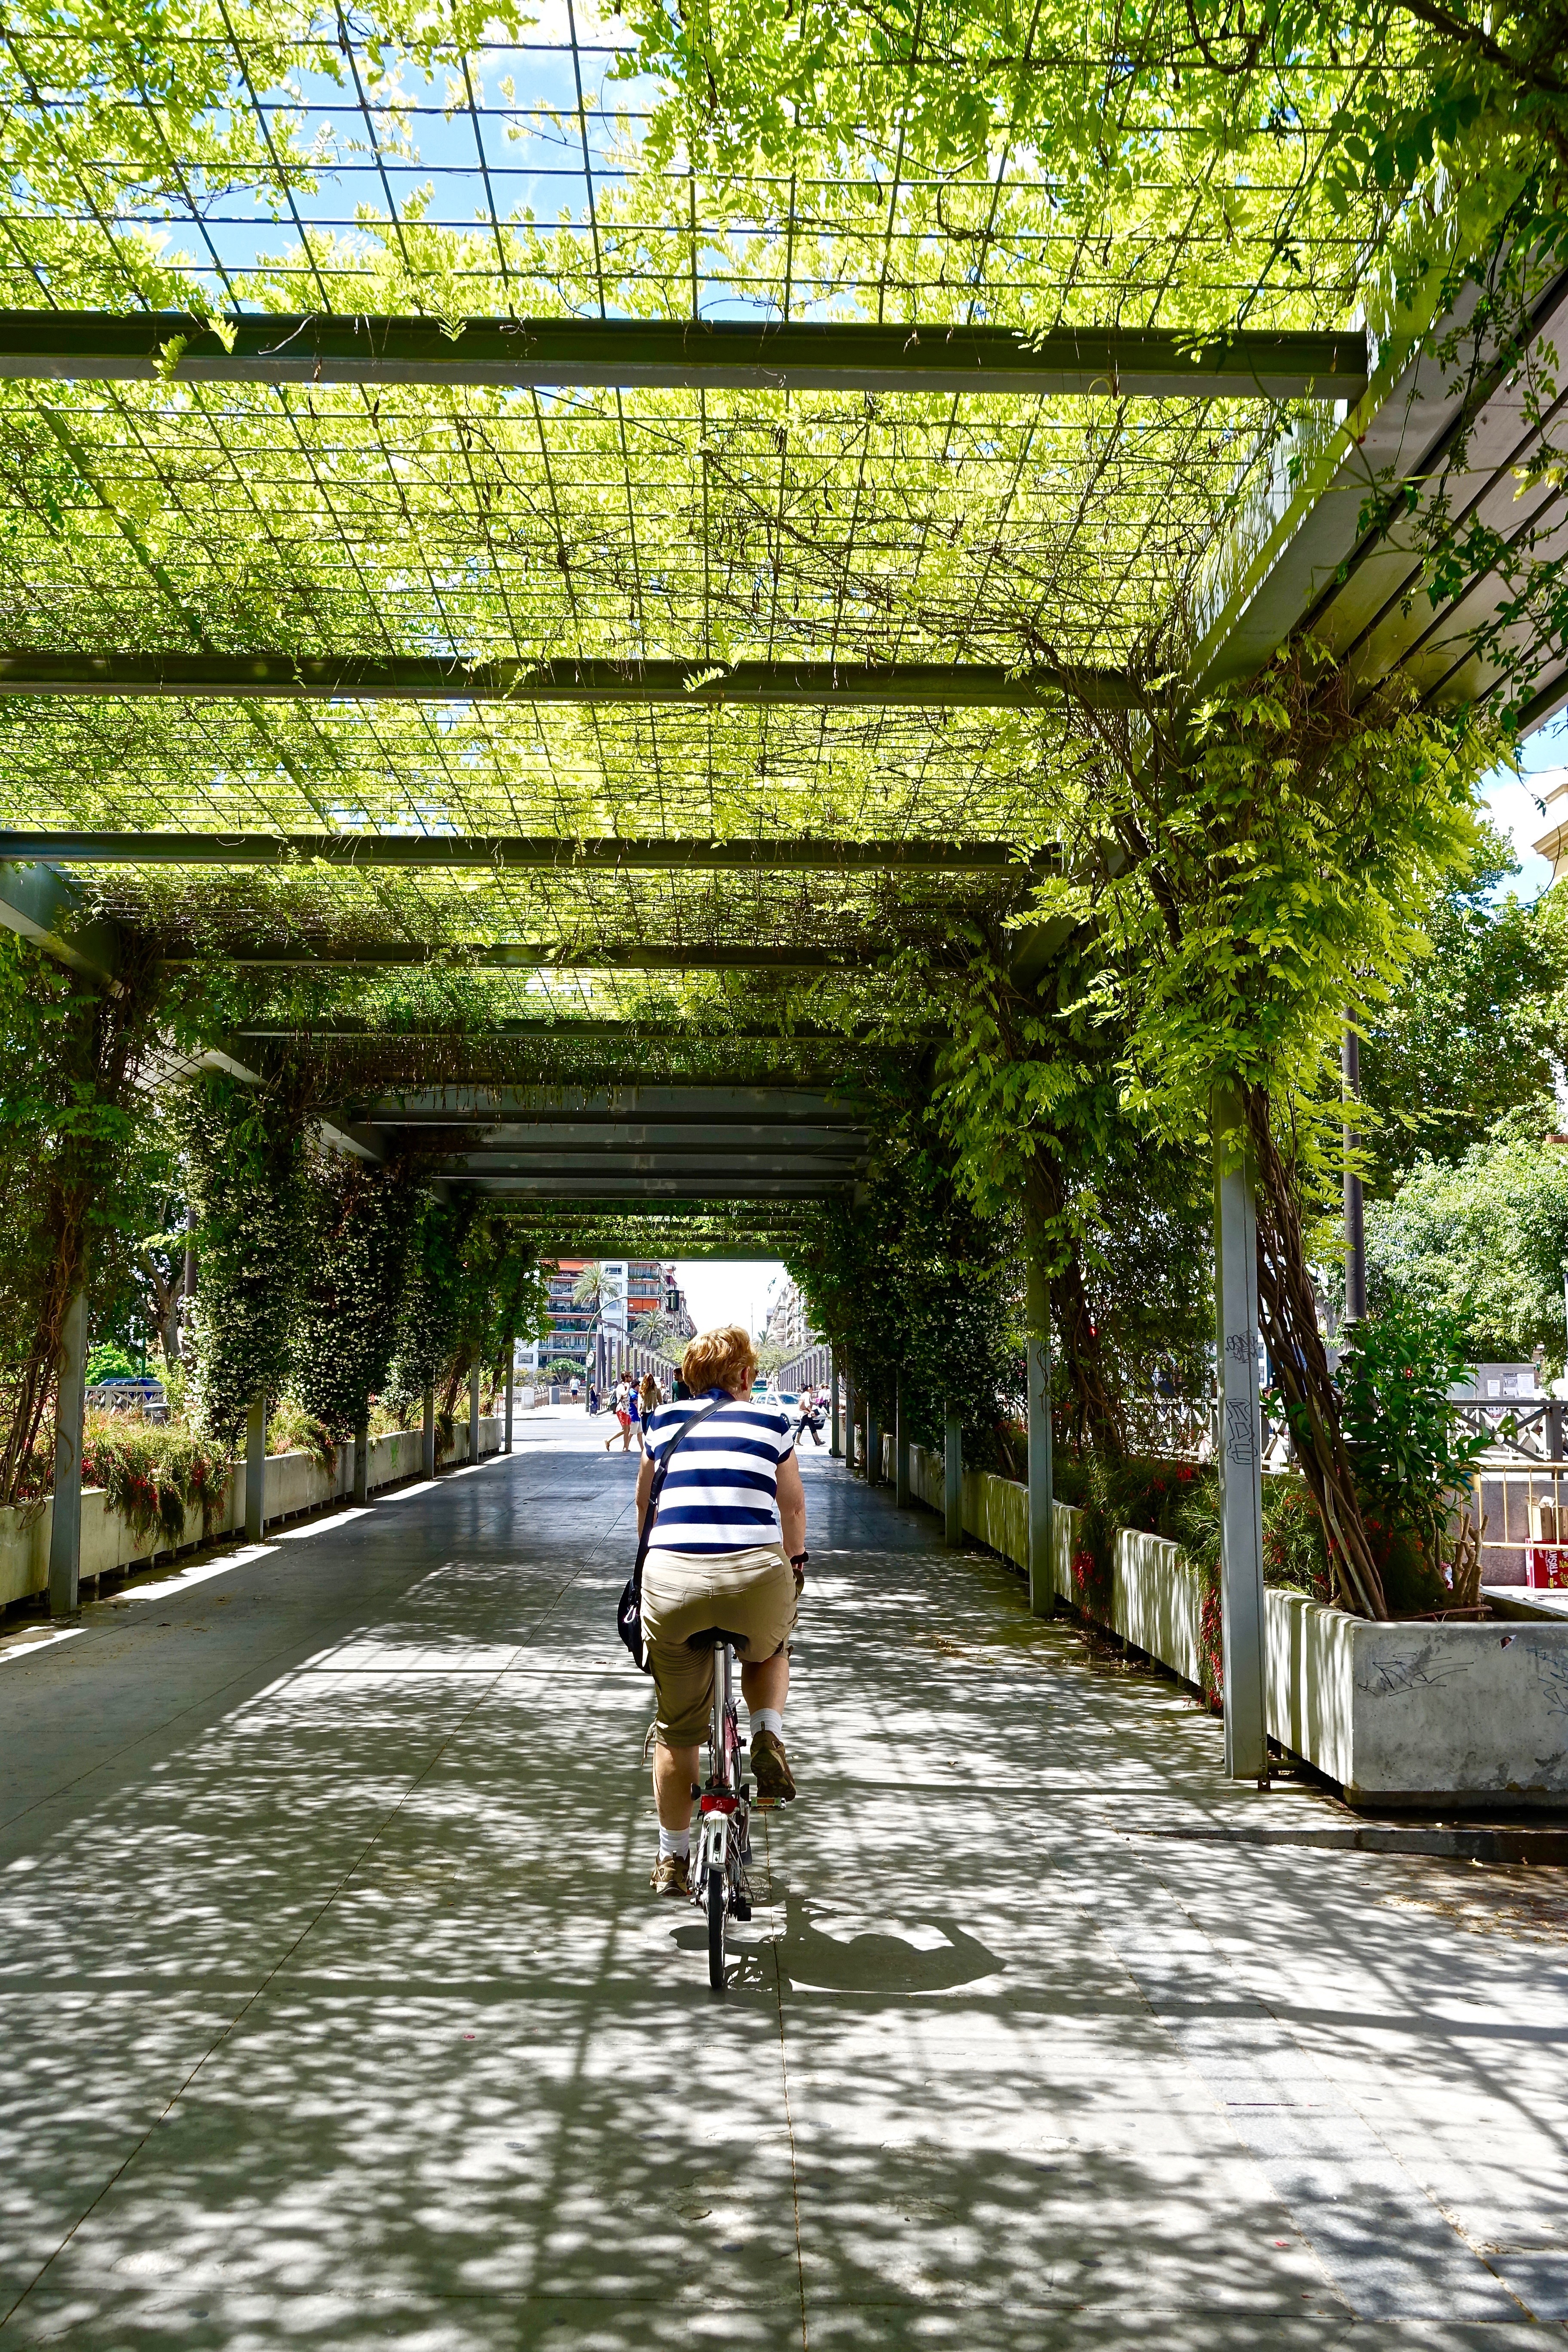
tree, perspective, vehicle, park, covered, tourism, waterway, plants, bike rider